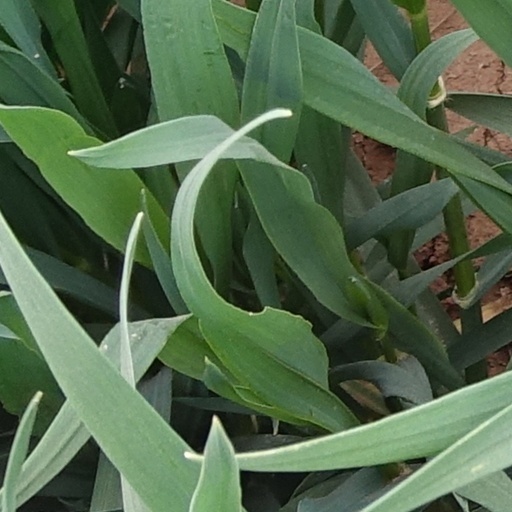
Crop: wheat